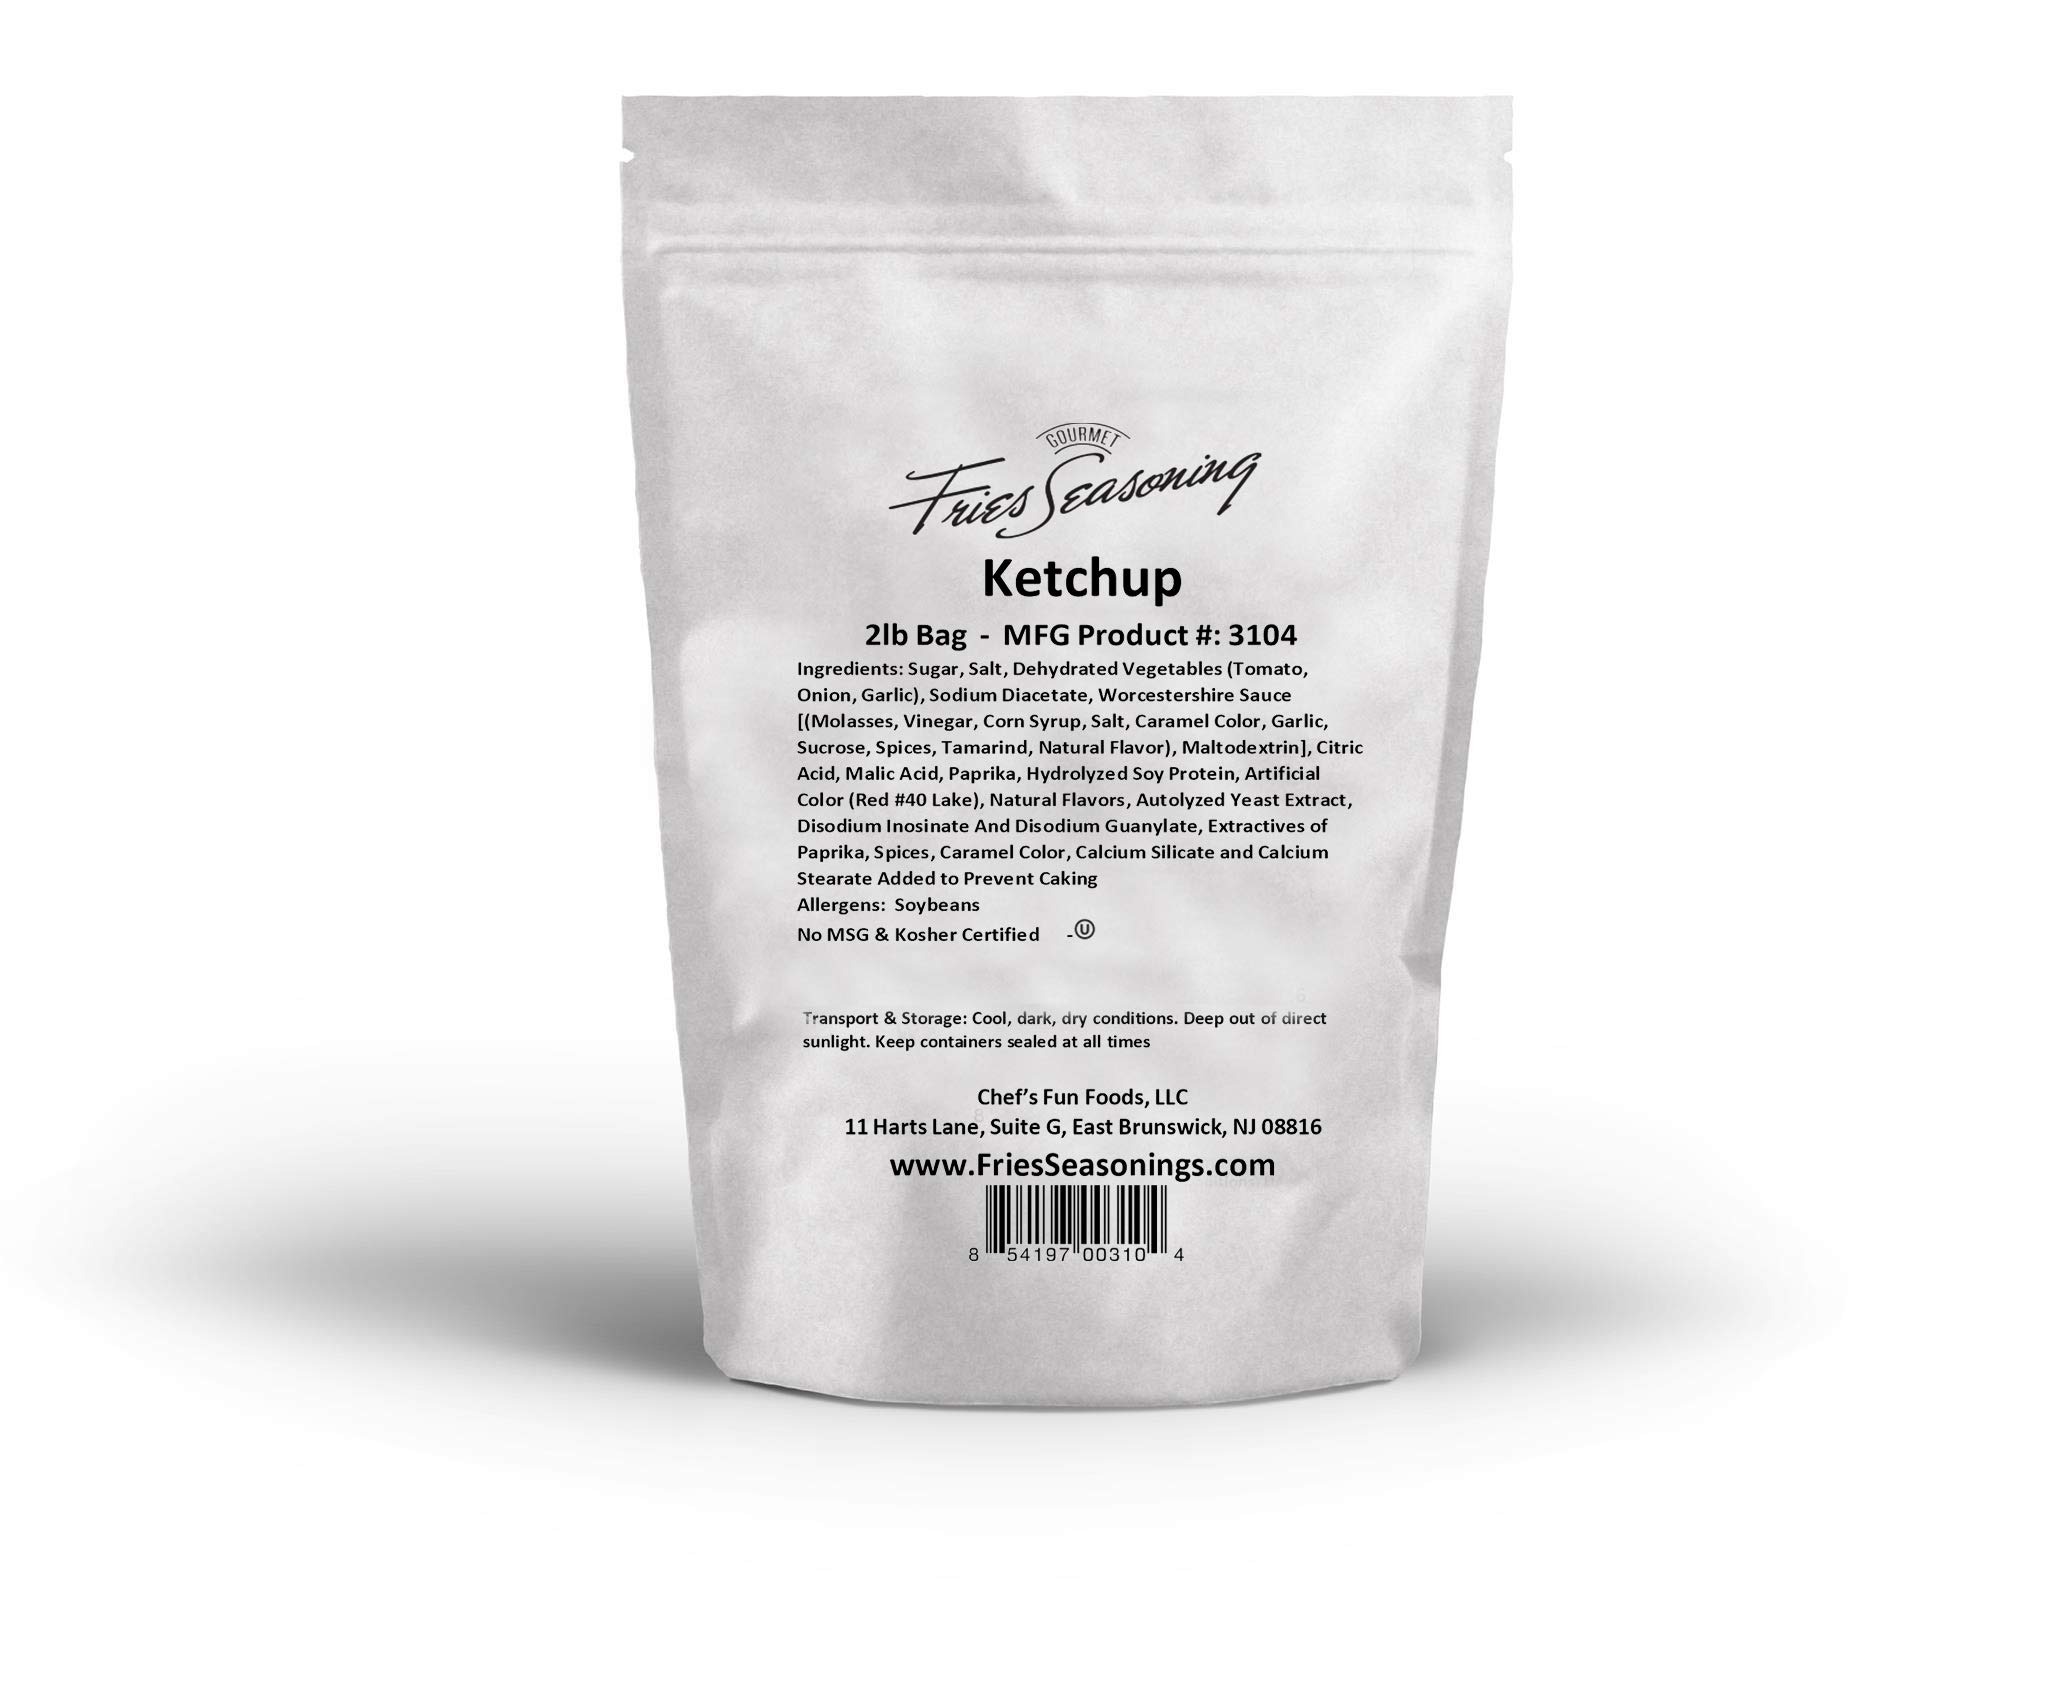
Item Name: Gourmet Fries Seasonings Ketchup, 2 Pound
Bullet Point 1: ✅ ABSOLUTELY DELICIOUS - You (and anyone you're serving) will love the smooth ketchup flavor from our gourmet fries seasoning powder. Sprinkle it on fresh fries for an unbeatable balanced taste 100% free of MSG.
Bullet Point 2: ✅ CHEF'S MIX - Enjoy our convenient 10 oz table ready shaker or save big with our 2 pound (32 oz) restaurant size bag of premade seasoning mix. Use it as a standalone seasoning or add additional spices and secret ingredients to create your unique house blend.
Bullet Point 3: ✅ KOSHER CERTIFIED - This seasoning mix is certified Kosher and is gluten free with zero MSG additives. The mouth watering ketchup seasoning blend is low calorie, low sugar and contains zero fat. Enjoy it guilt free with your family or at your restaurant.
Bullet Point 4: ✅ READY TO EAT - Add it directly to french fries, fried foods, poultry, beef, pork, fish, pasta, burgers, salads, nuts, popcorn and more! Create an incredible culinary experience with just a couple shakes of our ready to pour 10 oz shaker spice bottle.
Bullet Point 5: ✅ 100% SATISFACTION GUARANTEE - We are so confident that you'll absolutely love our superior taste and texture that we offer a 100% Satisfaction Guarantee. Join thousands of happy restaurateurs and home cooks...Click Add-to-Cart or 1-Click Buy to Order yours Today!
Bullet Point 6: Country: United States Of America
Value: 32.0
Unit: Ounce

Price: 24.9